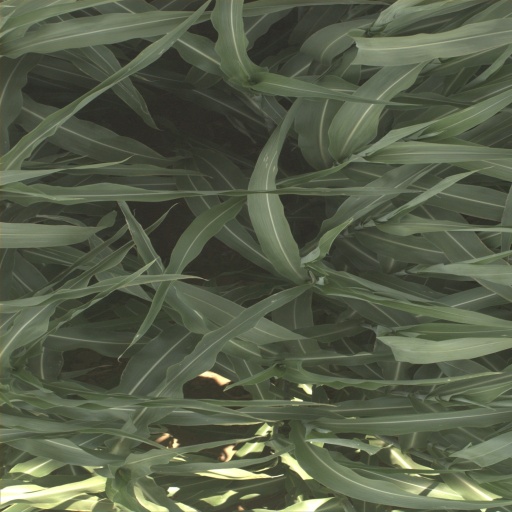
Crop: sorghum